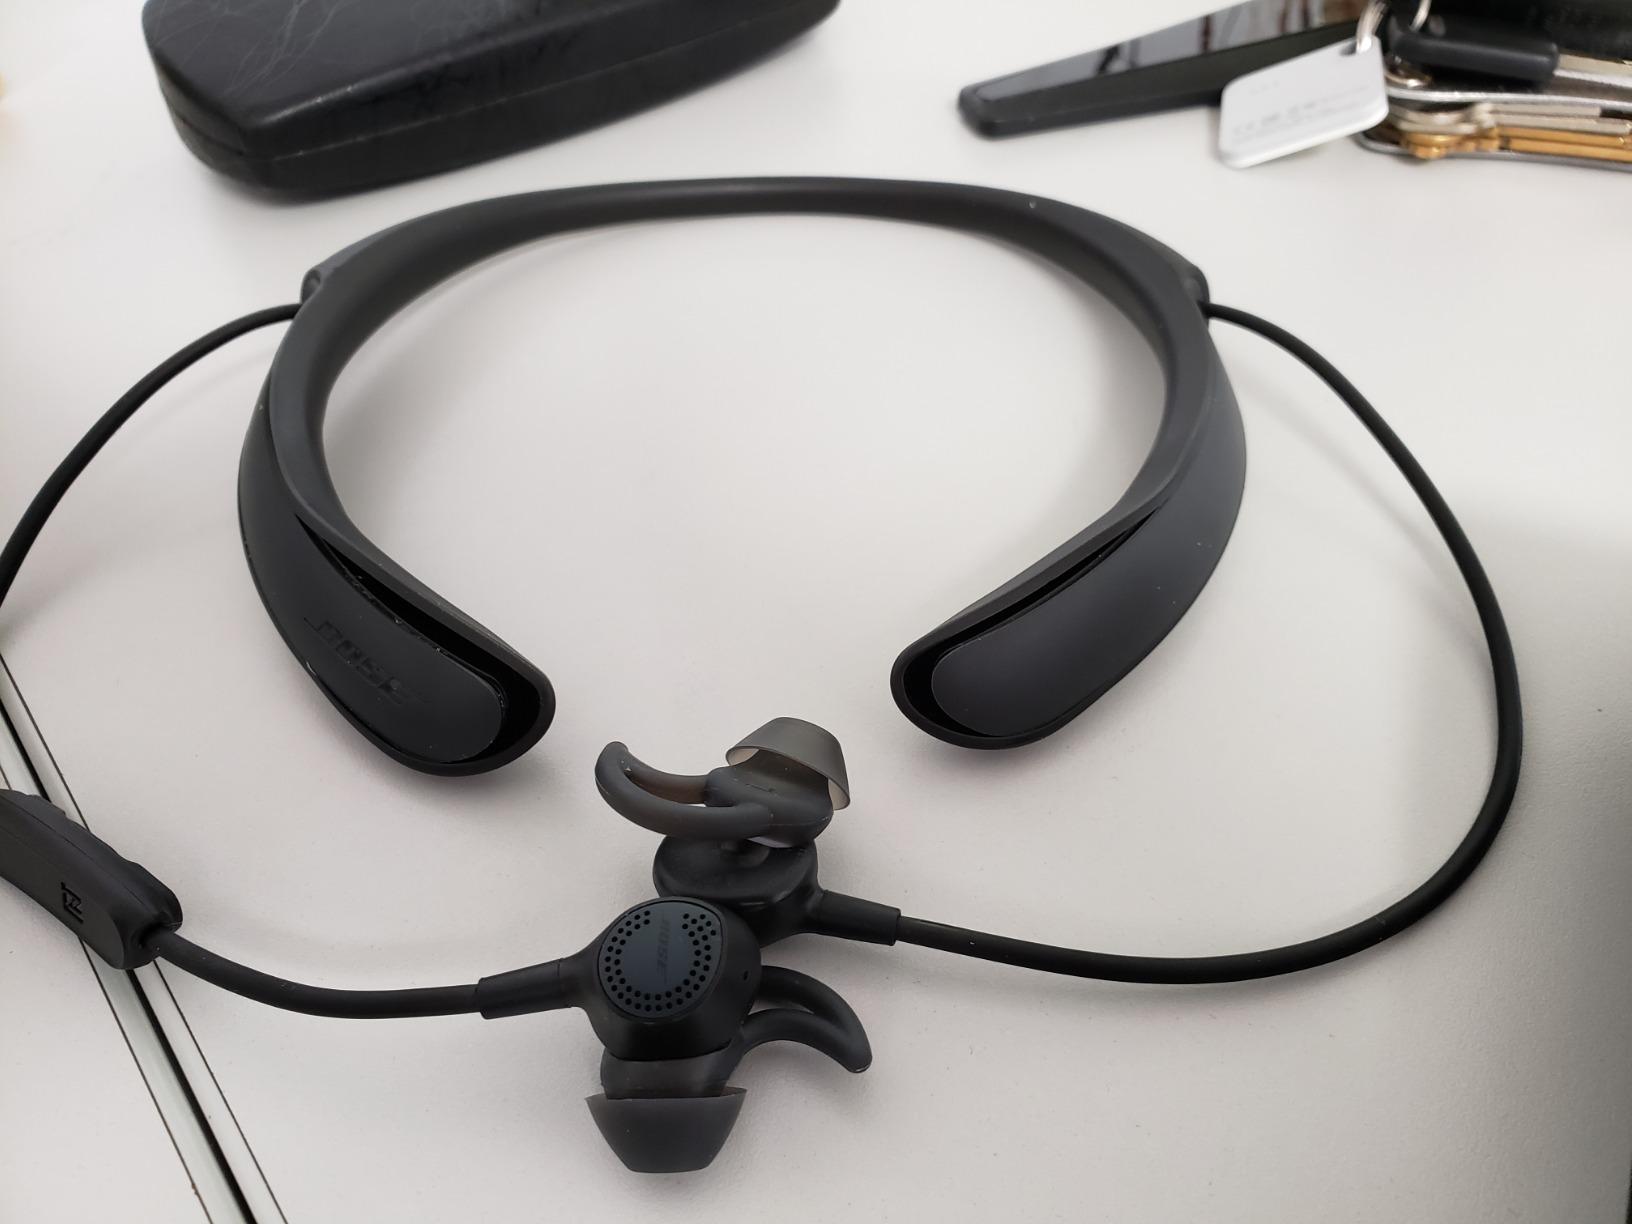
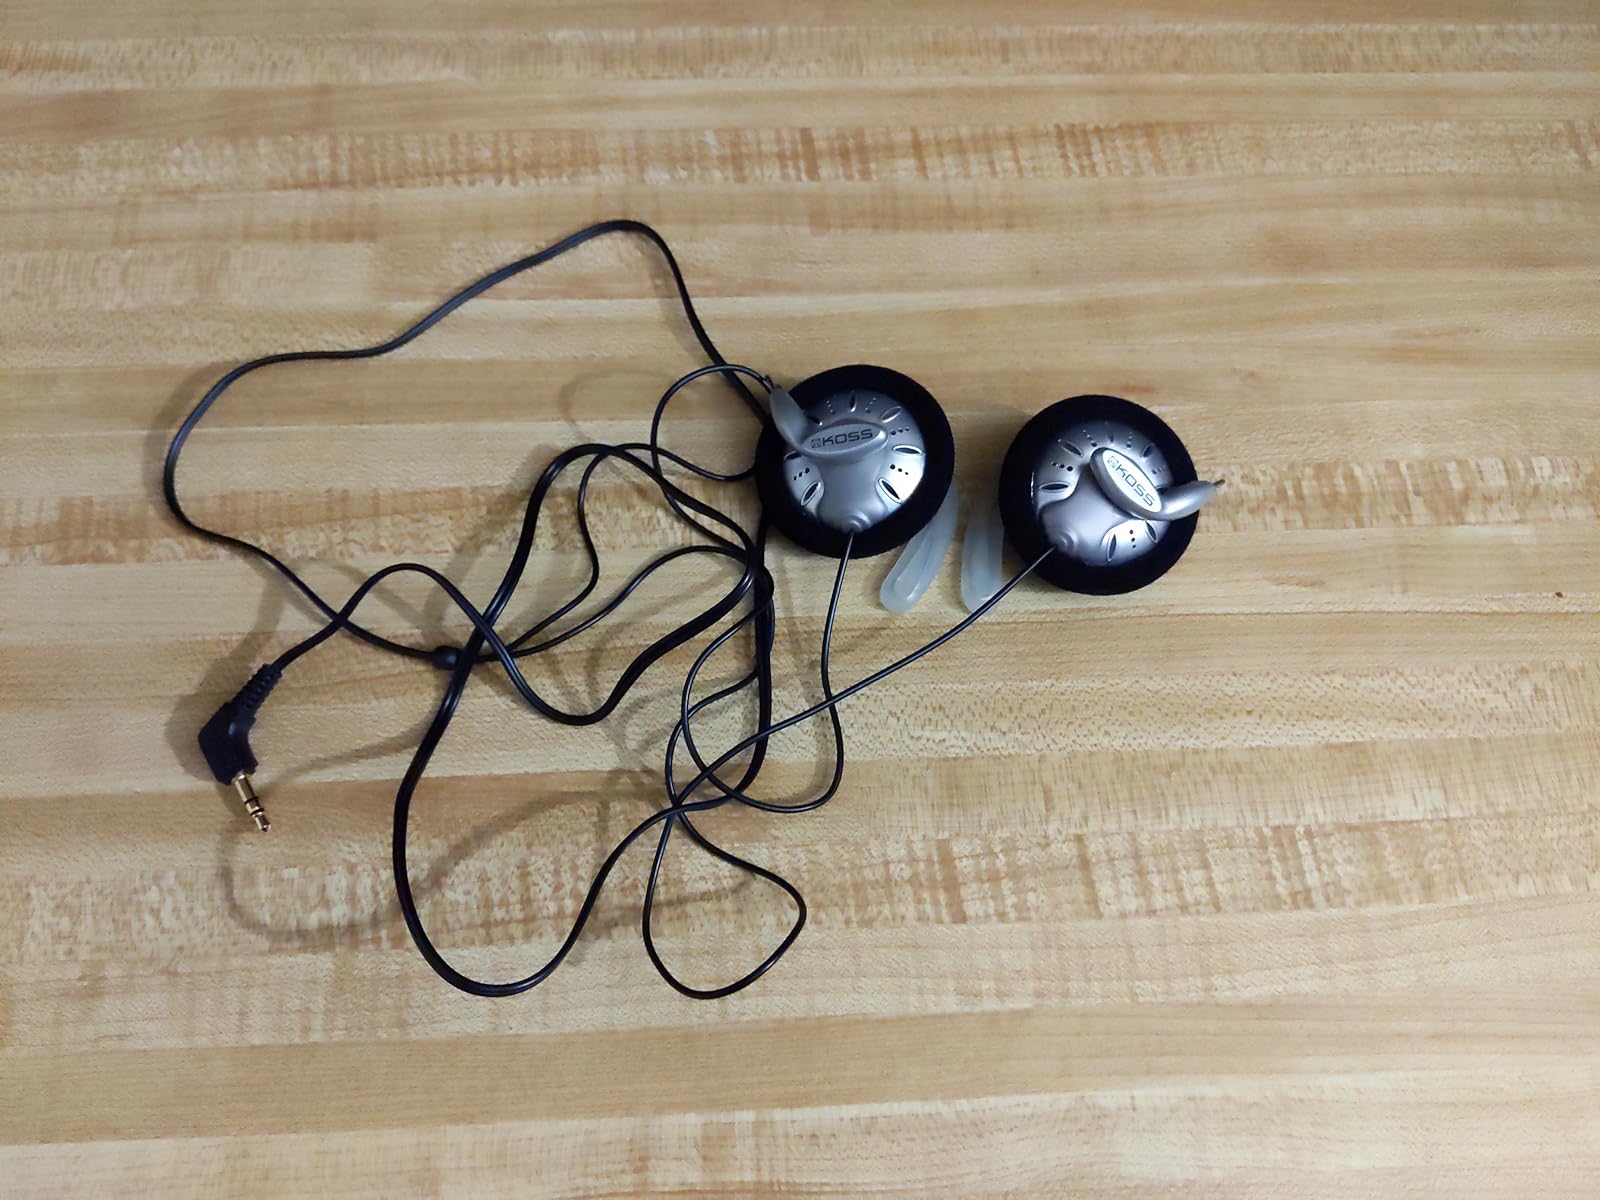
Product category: headphones
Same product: no